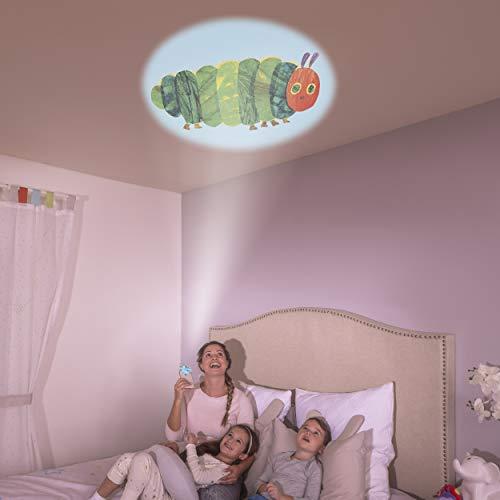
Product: Moonlite - Special Edition Eric Carle Gift Pack, Storybook Projector for Smartphones with 5 Story Reels, for Ages 1 & Up
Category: Toys & Games | Baby & Toddler Toys | Activity Play Centers
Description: Easy-to-use storybook projector: your child's favorite Eric Carle tales come alive with Moonlite, an easy-to-use storybook projector This small device clips onto your smartphone not included and uses the device’s flashlight to project vibrant storybook images from classics like the very Hungry Caterpillar.
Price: $27.20
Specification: ProductDimensions:2x7.4x10.2inches|ItemWeight:7.7ounces|ShippingWeight:7.8ounces(Viewshippingratesandpolicies)|ASIN:B07L8M2STL|Itemmodelnumber:6045269|Manufacturerrecommendedage:36months-5years